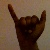
The image shows a hand gesture representing the letter 'Y' in Indian Sign Language.